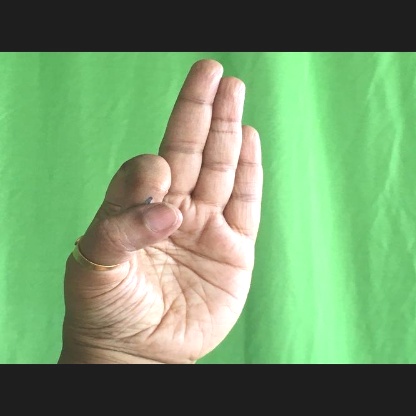
Mudra: Aralam